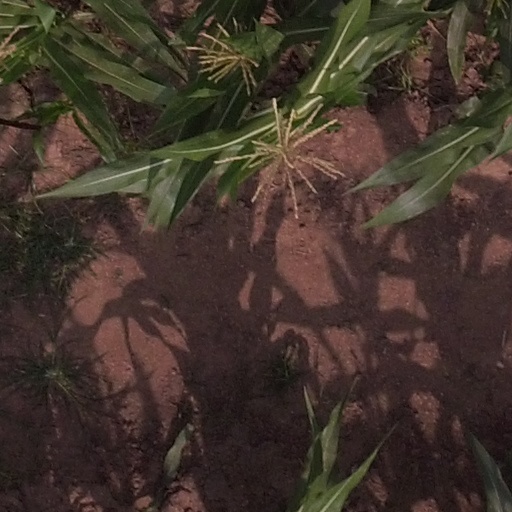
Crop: maize; corn